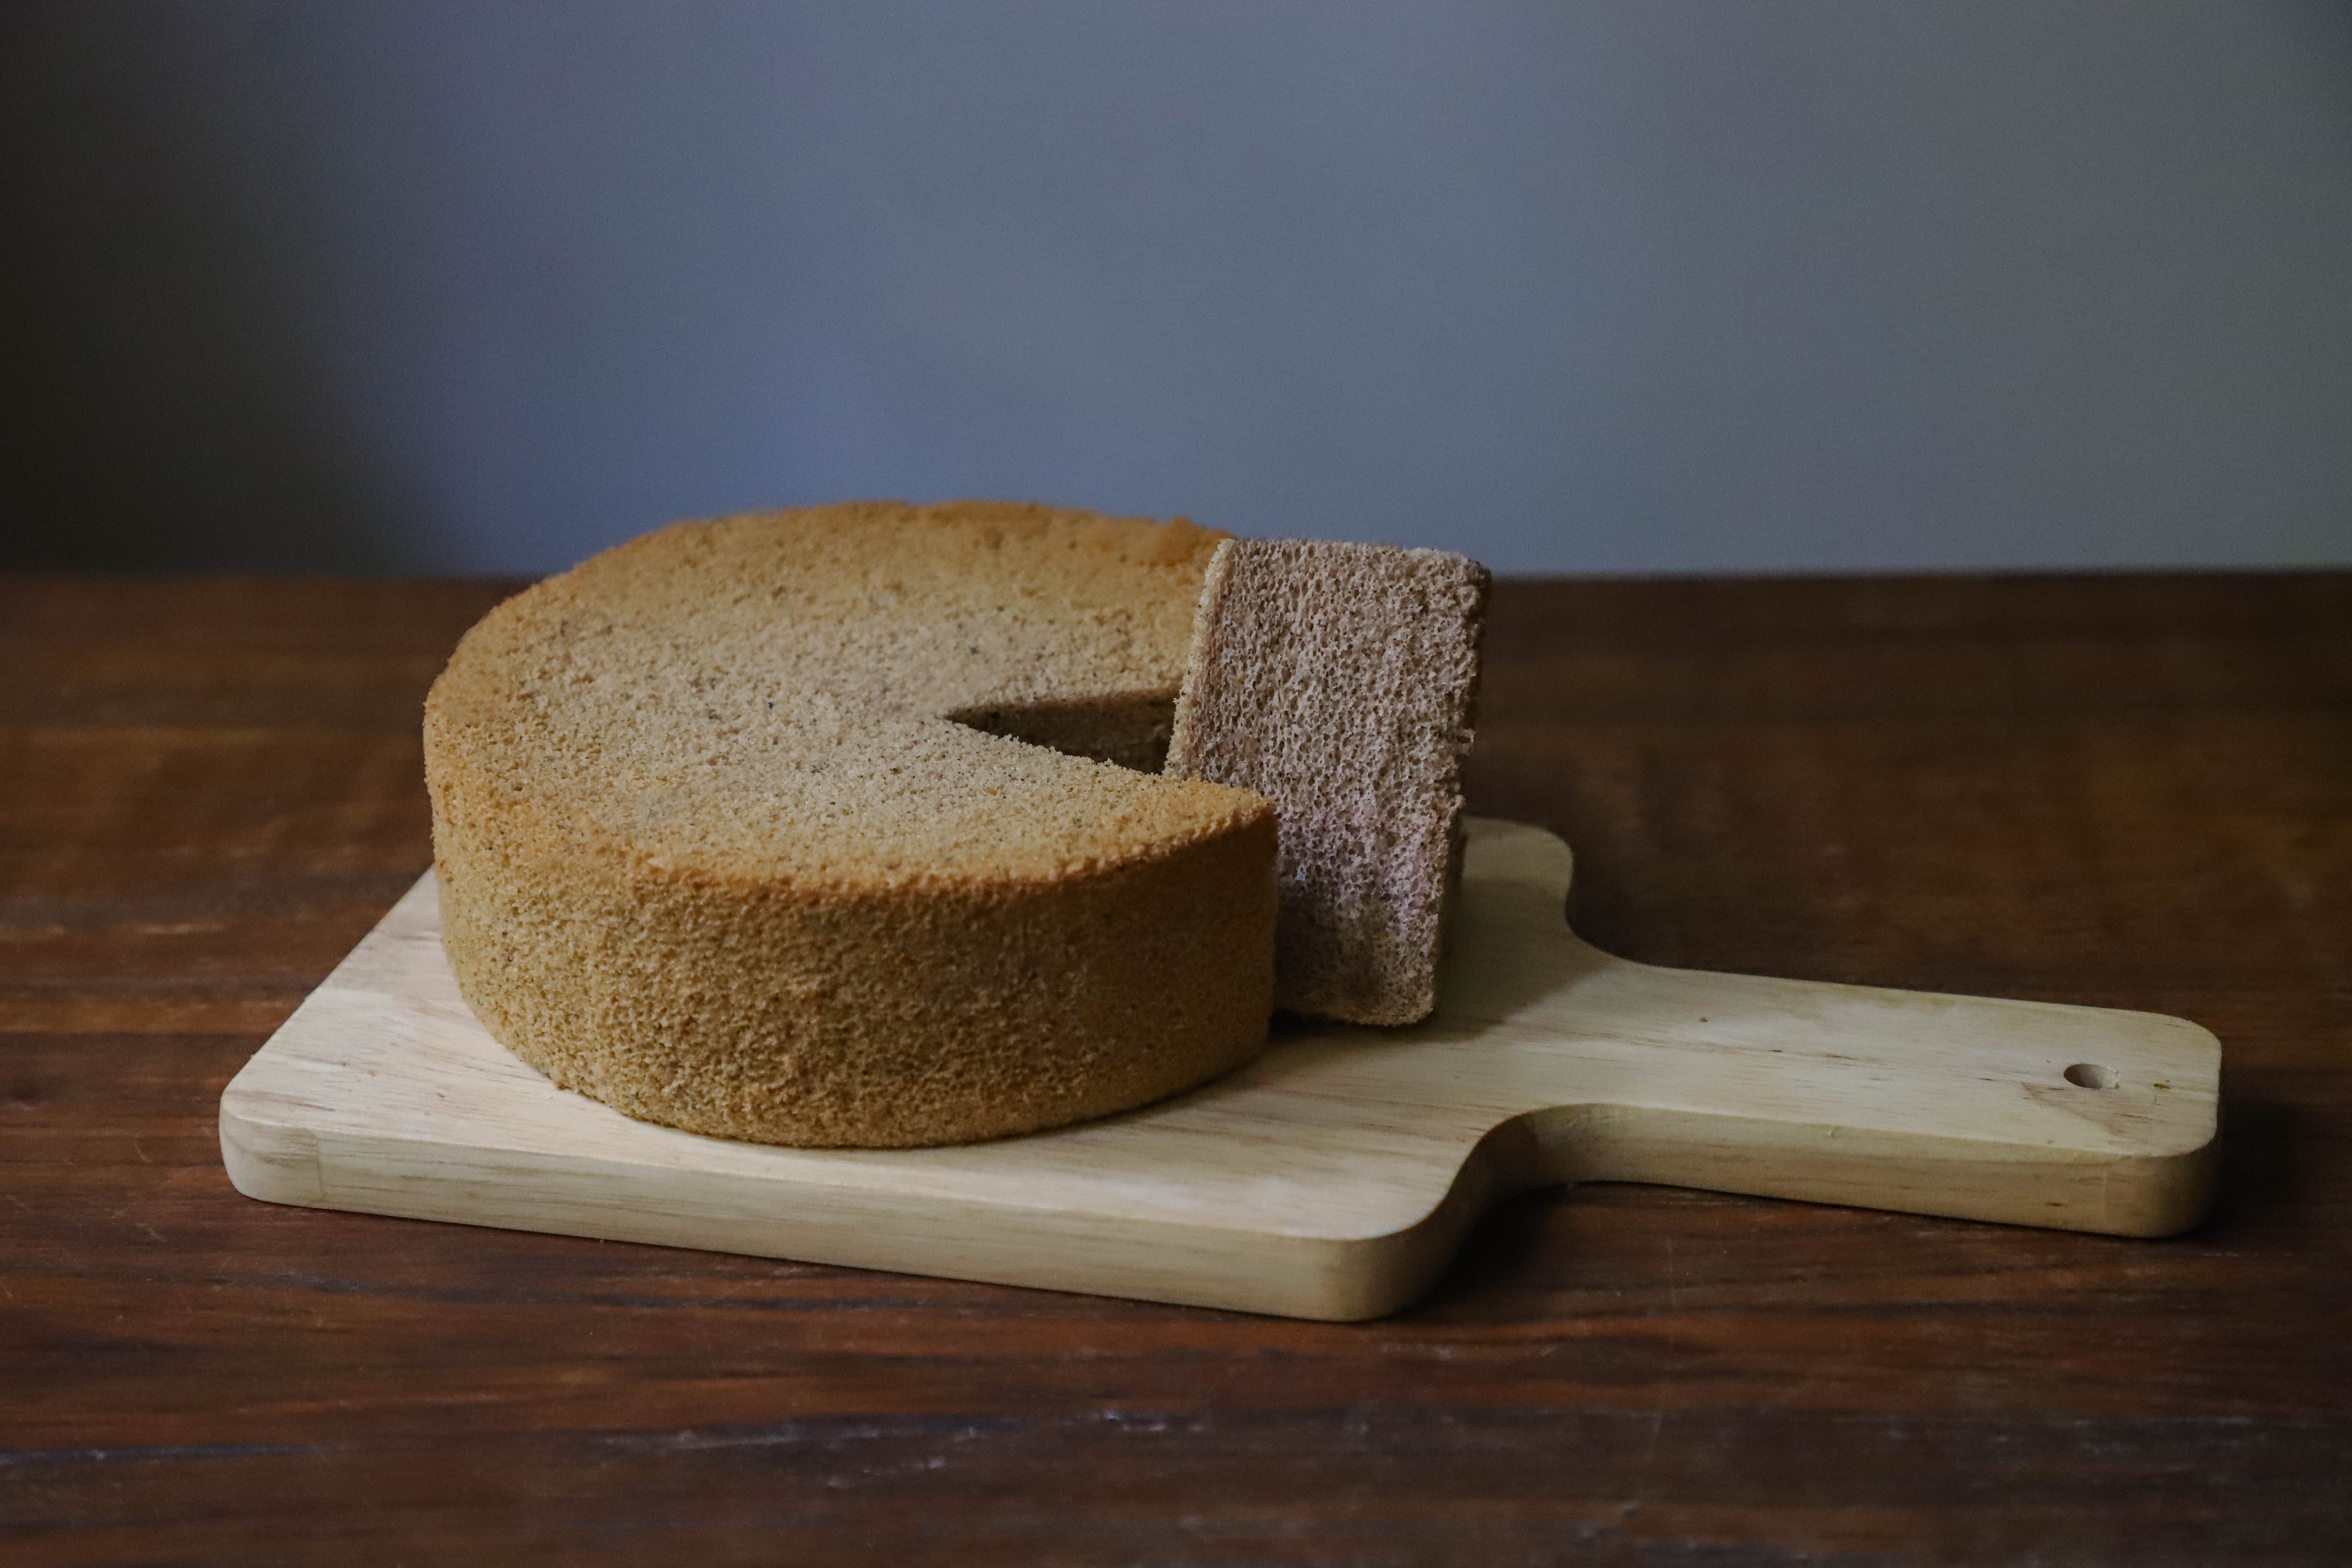
cheese, food, dairy, cutting board, cuisine